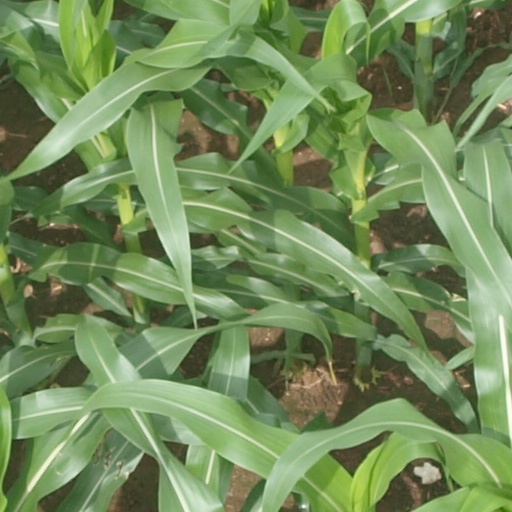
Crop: maize; corn